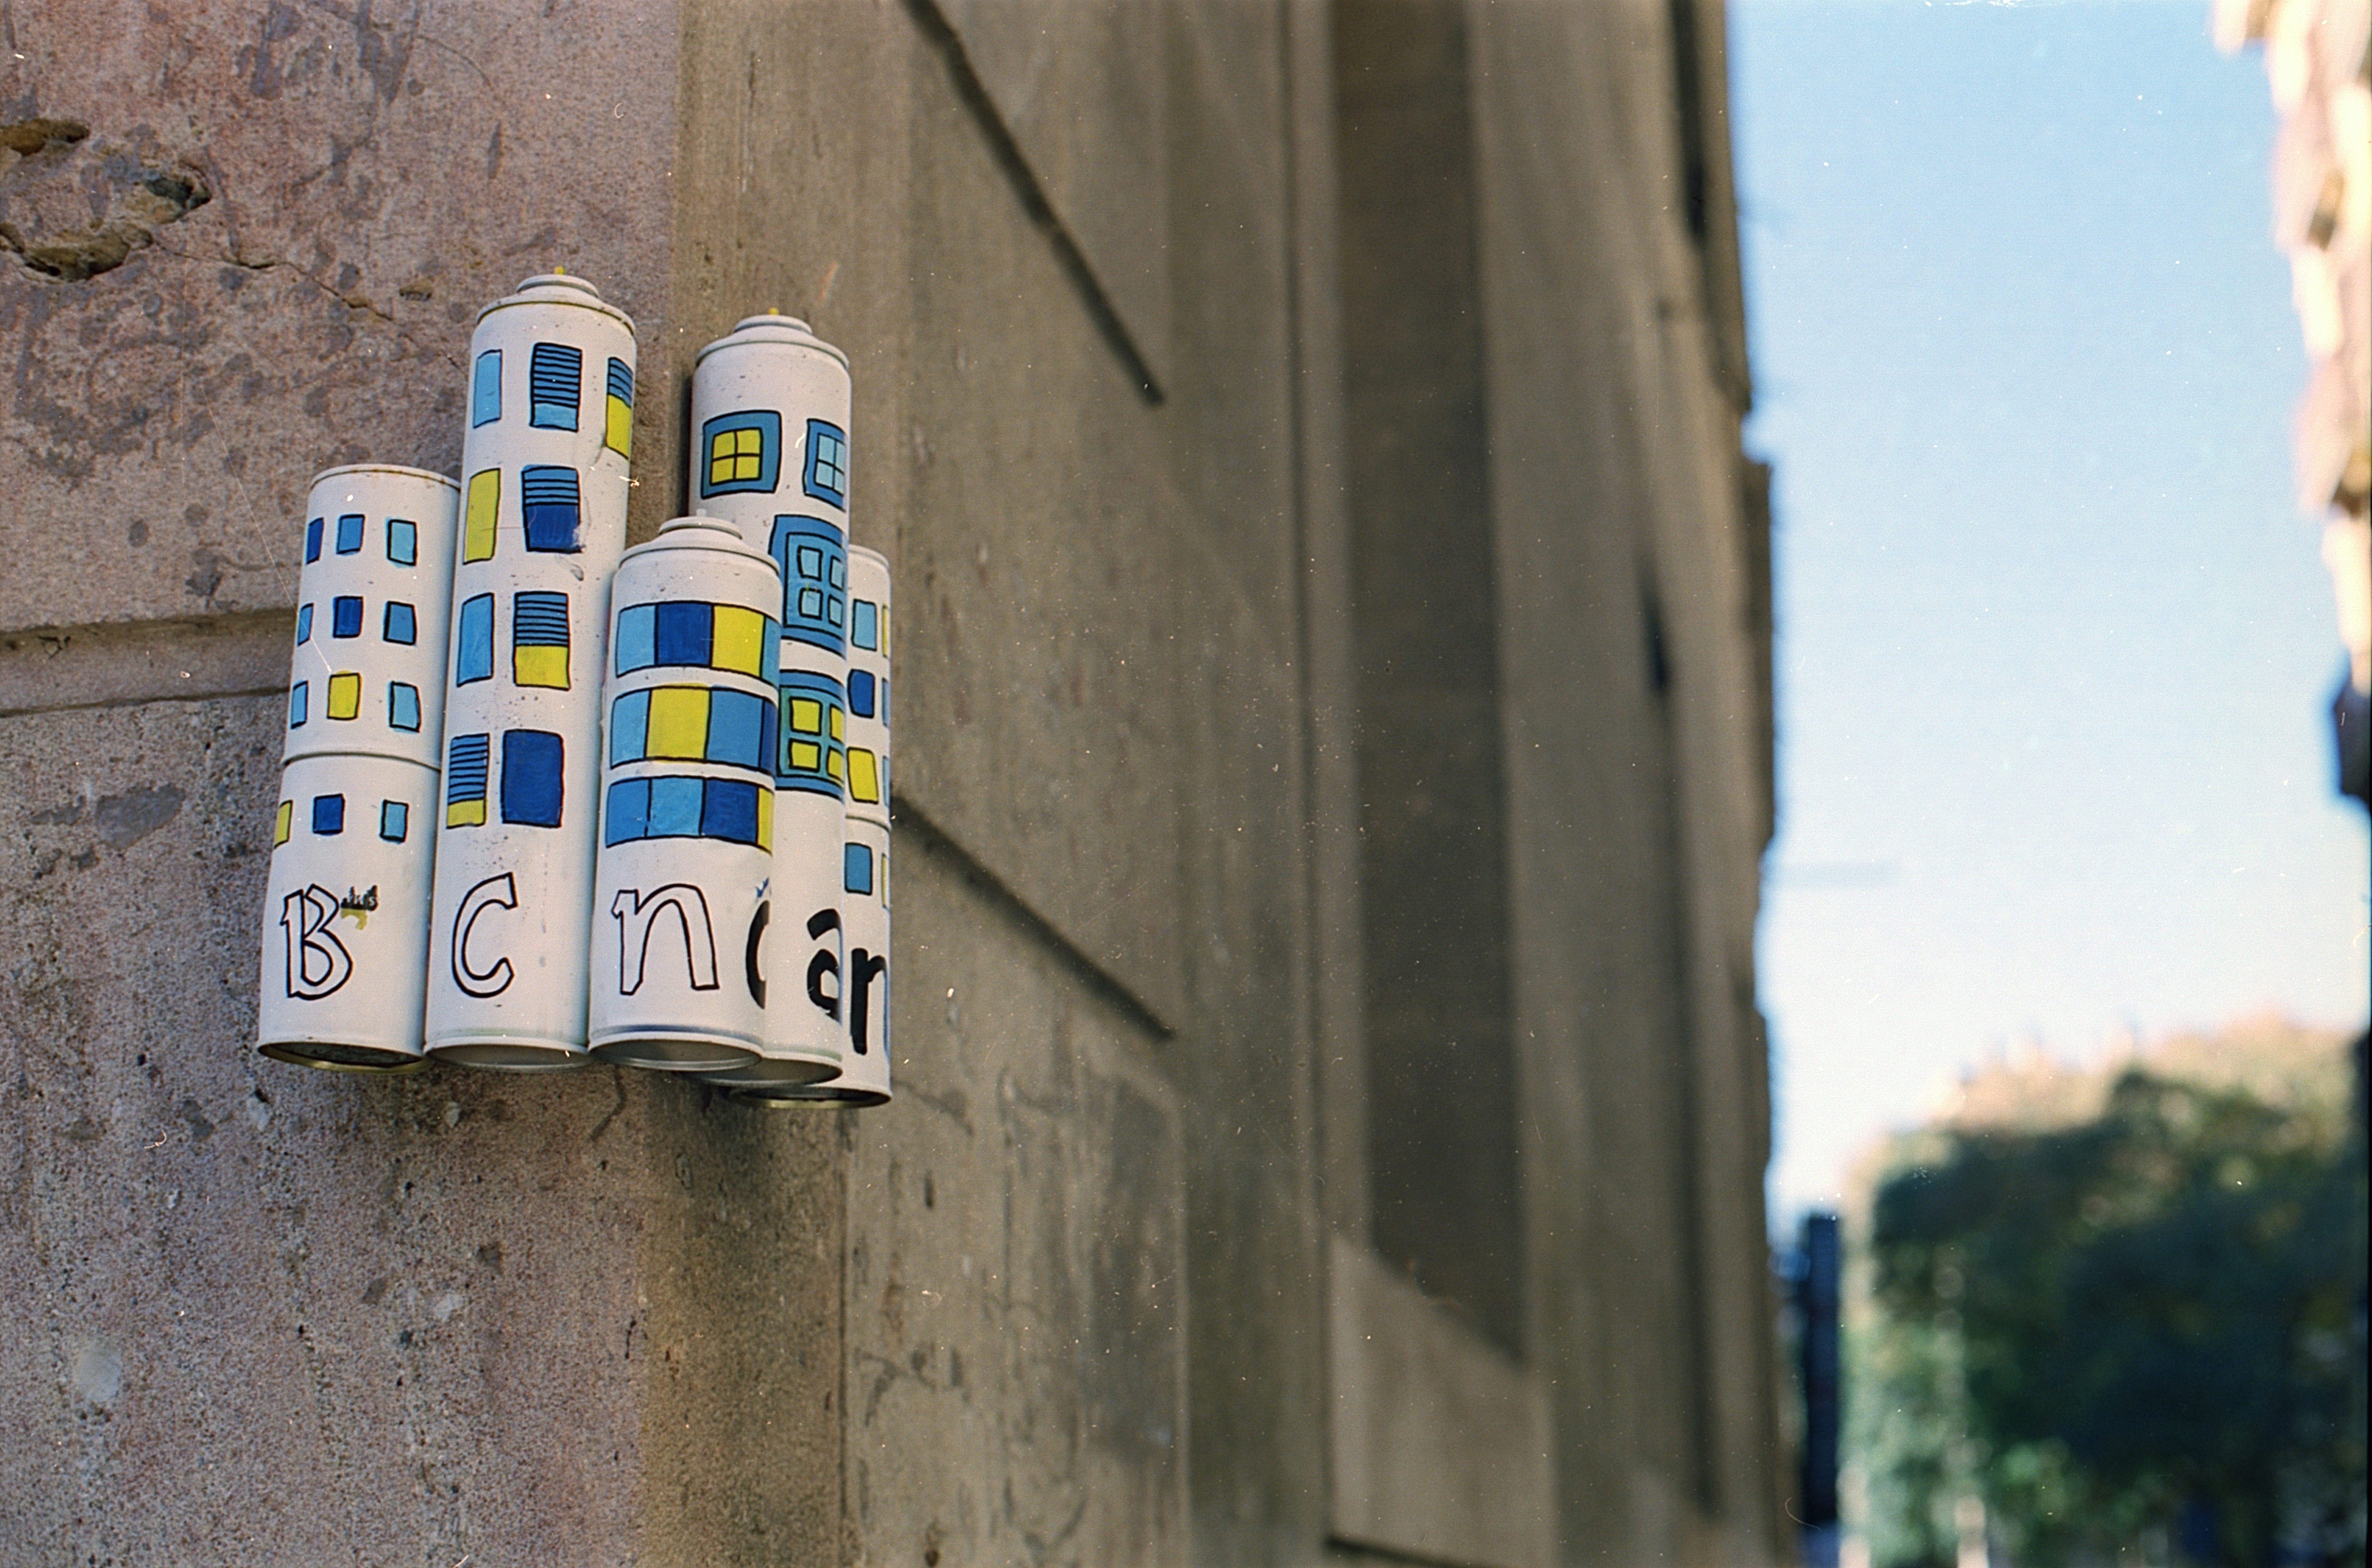
road, street, building, old, city, urban, wall, sign, europe, color, landmark, sightseeing, blue, exterior, attraction, historic, colorful, tourism, graffiti, lighting, barcelona, street art, art, spain, catalunya, catalonia, culture, european, famous, catalan, urban area